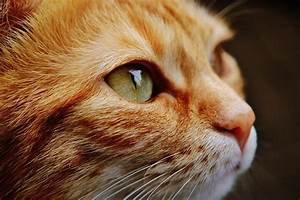
Label: cat